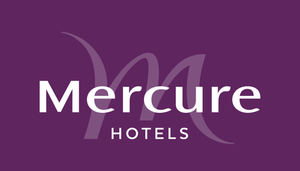
Mercure est une marque hôtelière milieu de gamme détenue par le groupe Accor. Créée en 1973, Mercure trouve ses racines dans l'hôtellerie traditionnelle avec des implantations dans les centres-villes, les quartiers d'affaires et les destinations de loisirs. À l'international, Mercure décline ses établissements haut de gamme sous la marque Grand Mercure. Fin décembre 2018, Mercure compte plus de 810 hôtels dans 63 pays.